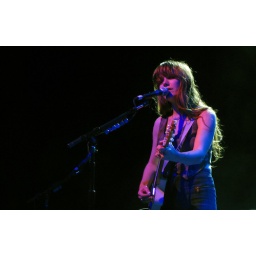
I fell in love with a beautiful boy on the black sand...